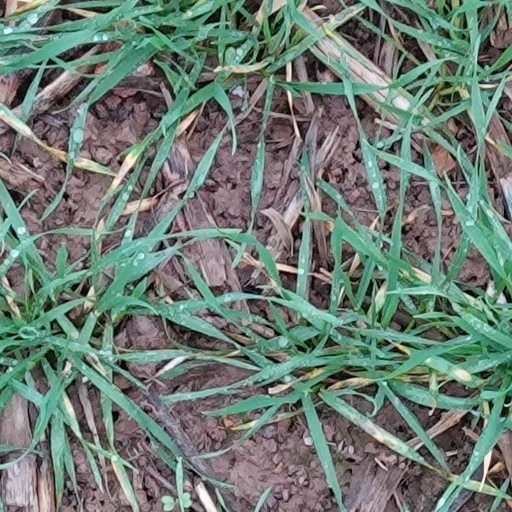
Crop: wheat